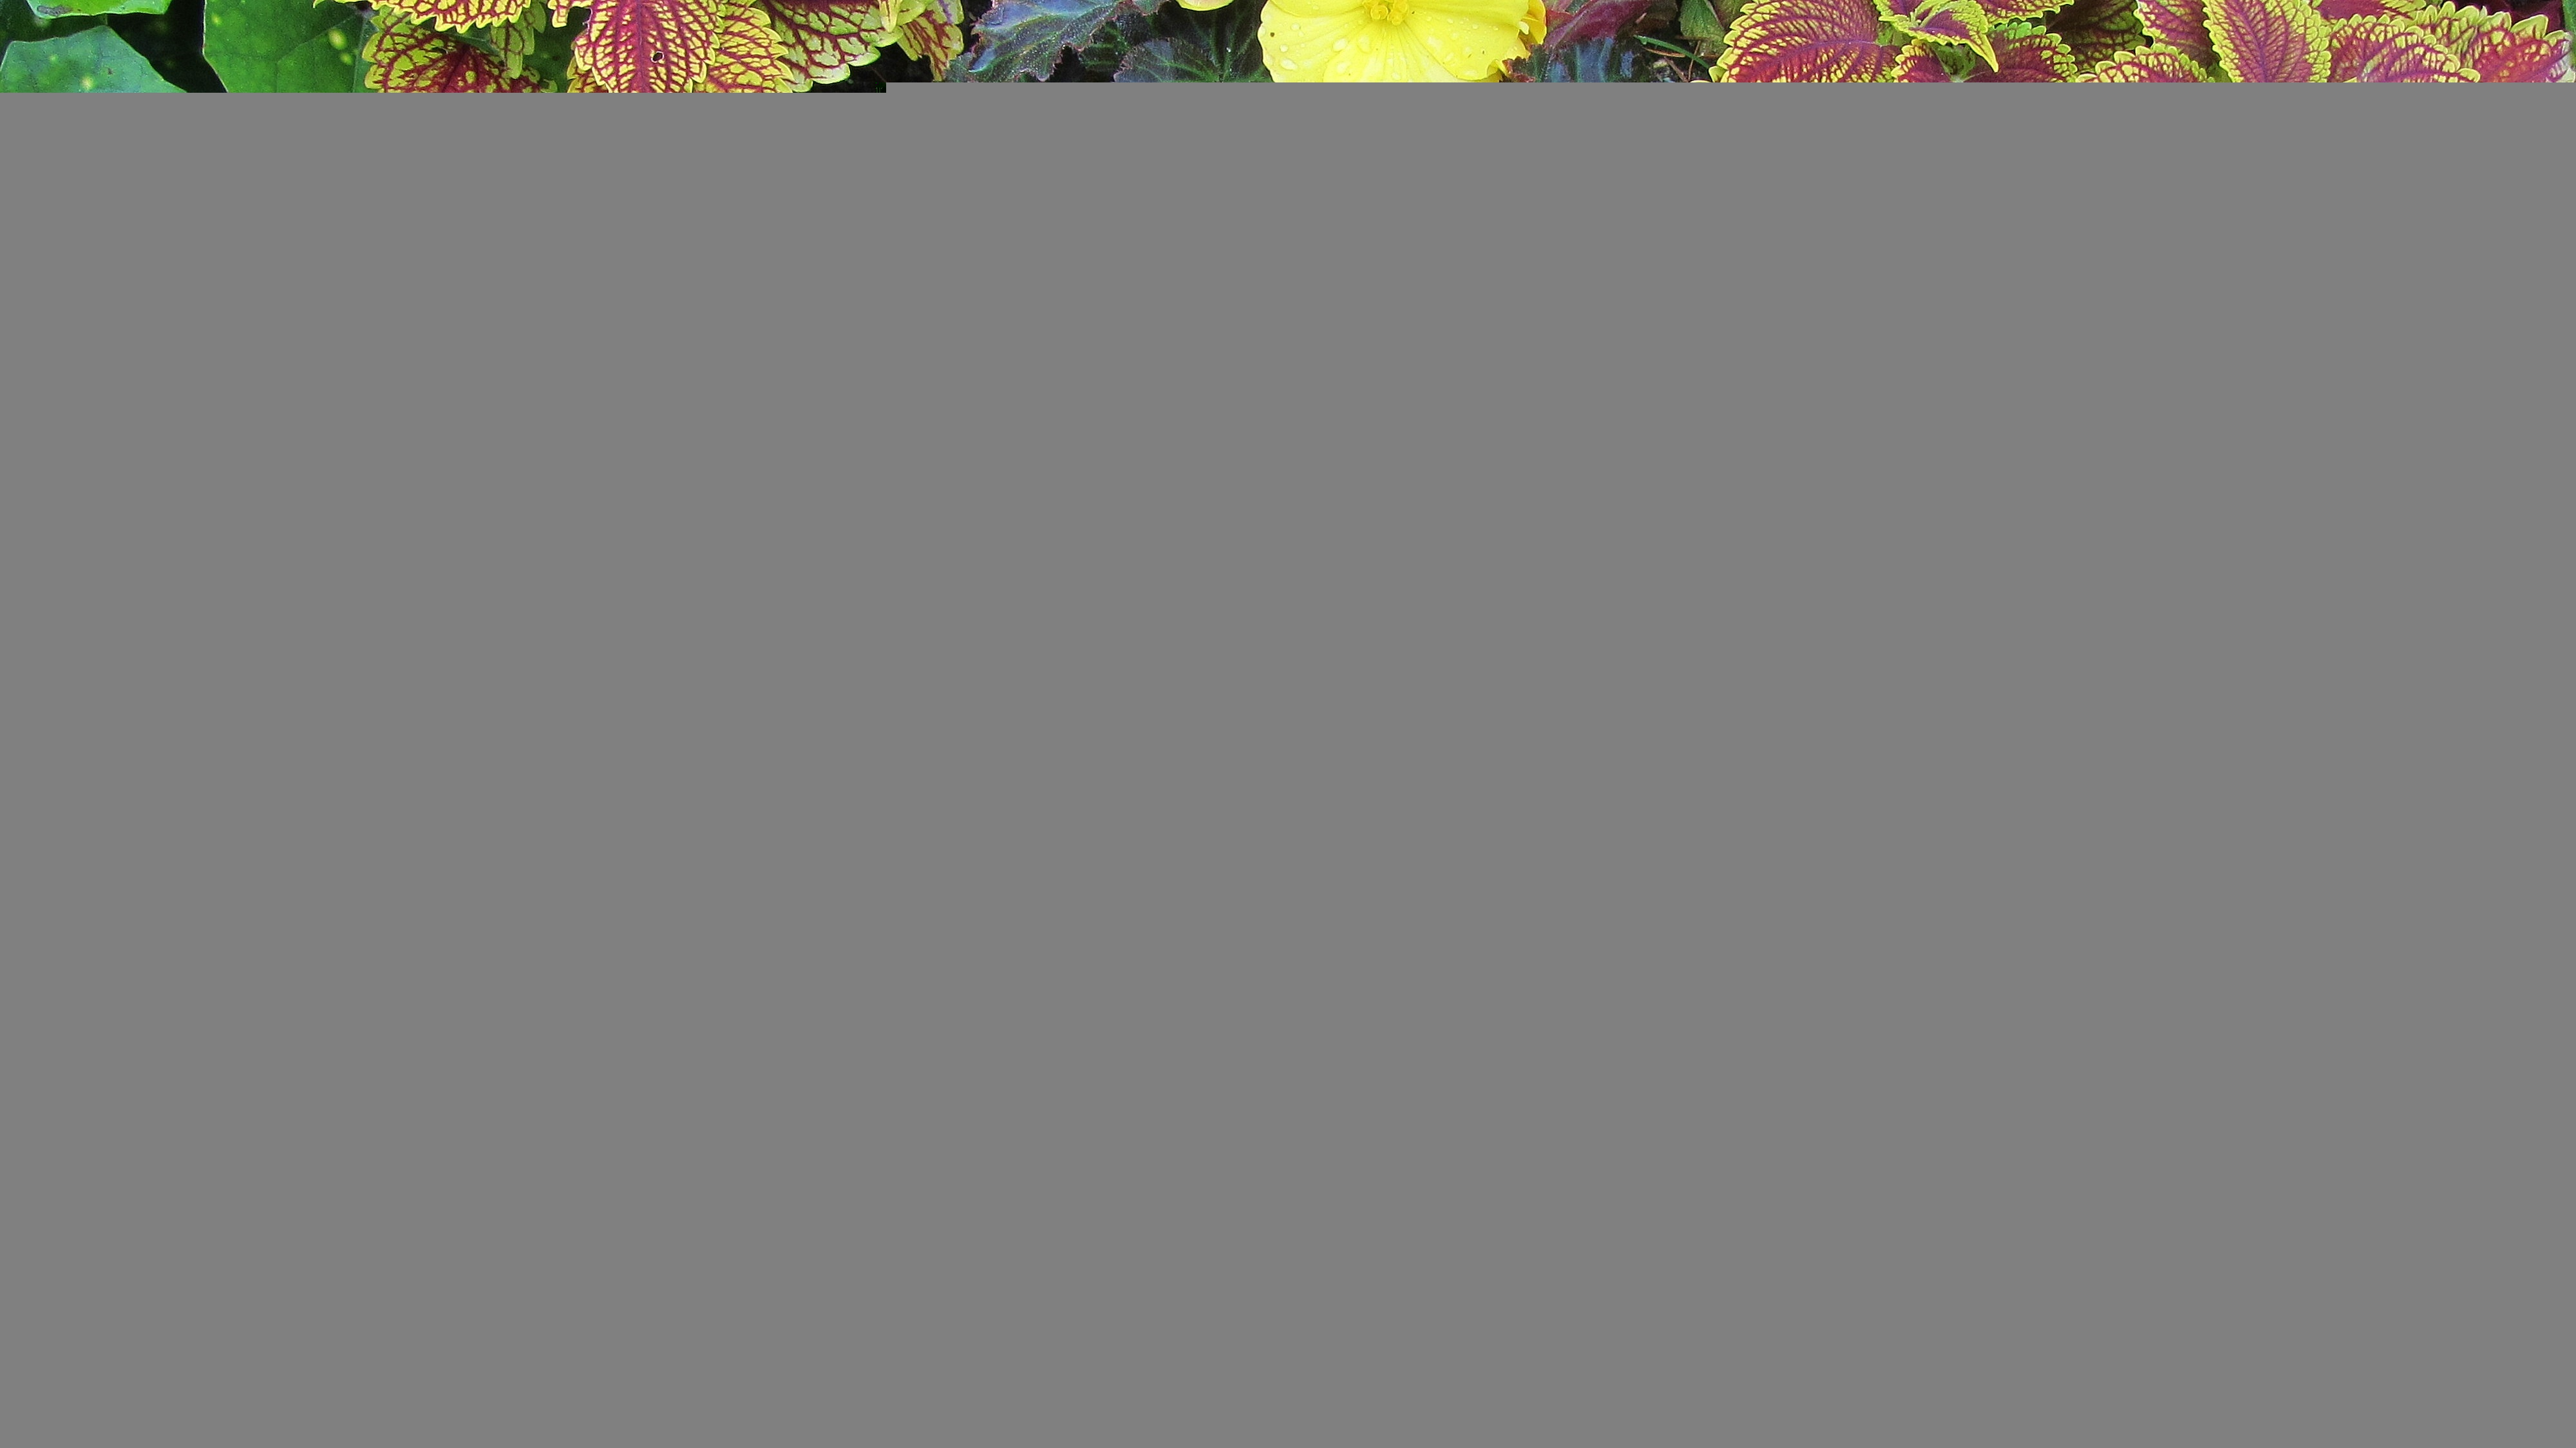
structure, plant, leaf, flower, autumn, botany, garden, flora, sheet, leaves, veins, shrub, floristry, flowering plant, annual plant, land plant